David A. Balfour Park

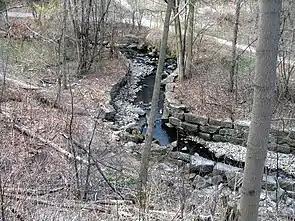
The Vale of Avoca Ravine in David A Balfour Park

David A. Balfour Park is an urban park in the Deer Park neighbourhood of Toronto near the intersection of Yonge Street and St. Clair Avenue. The park made up of 20.5 hectares of green space consisting of the greenery-covered "Rosehill Reservoir" and the entirety of the "Vale of Avoca" with its system of trails.